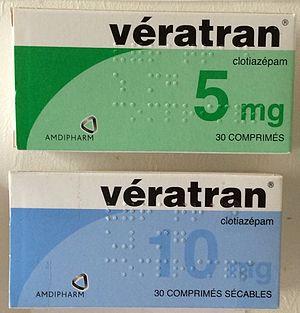
Boites de Vératran 5 mg et 10 mg
Le clotiazépam est une substance chimique de la famille des thiénodiazépines, notamment commercialisée sous le nom de Vératran ou Clozan. Son mode d'action est le même que celui des benzodiazépines; comme les autres molécules de cette famille, elle possède des propriétés anxiolytiques, hypnotiques, anticonvulsantes, amnésiantes et myorelaxantes, mais elle est surtout utilisée comme anxiolytique, afin de lutter contre les symptômes gênants de l'anxiété. Son efficacité comme somnifère est aussi satisfaisante avec une absence d'effets délétères sur le sommeil paradoxal même à forte dose.